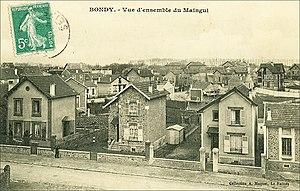
Bondy, Maingui
La rue Paul-Vaillant-Couturier, est un important axe de communication de Bondy.